Keith Jamieson

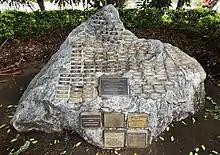
The Country Music 'Rock of Recognition' at the Rockhampton Heritage Village, to which Jamieson's name was added in 2003

In 2003, Jamieson received a Queensland Award of Recognition in Country Music and his name was added to the Country Music 'Rock of Recognition', located at the Rockhampton Heritage Village in Parkhurst.